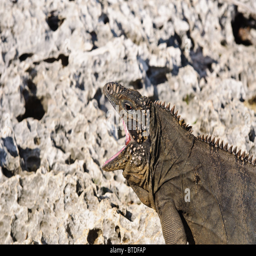
iguana 's portrait in a landscape .